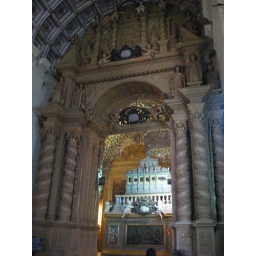
The body of St Francis is kept in an ornamented silver and glass coffic for viewing.